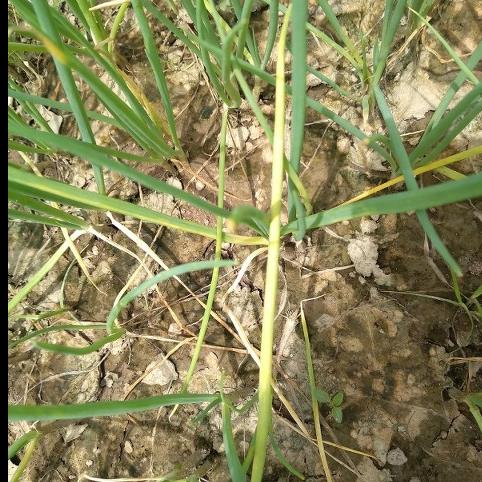
Crop: Onion
Condition: fusarium-d